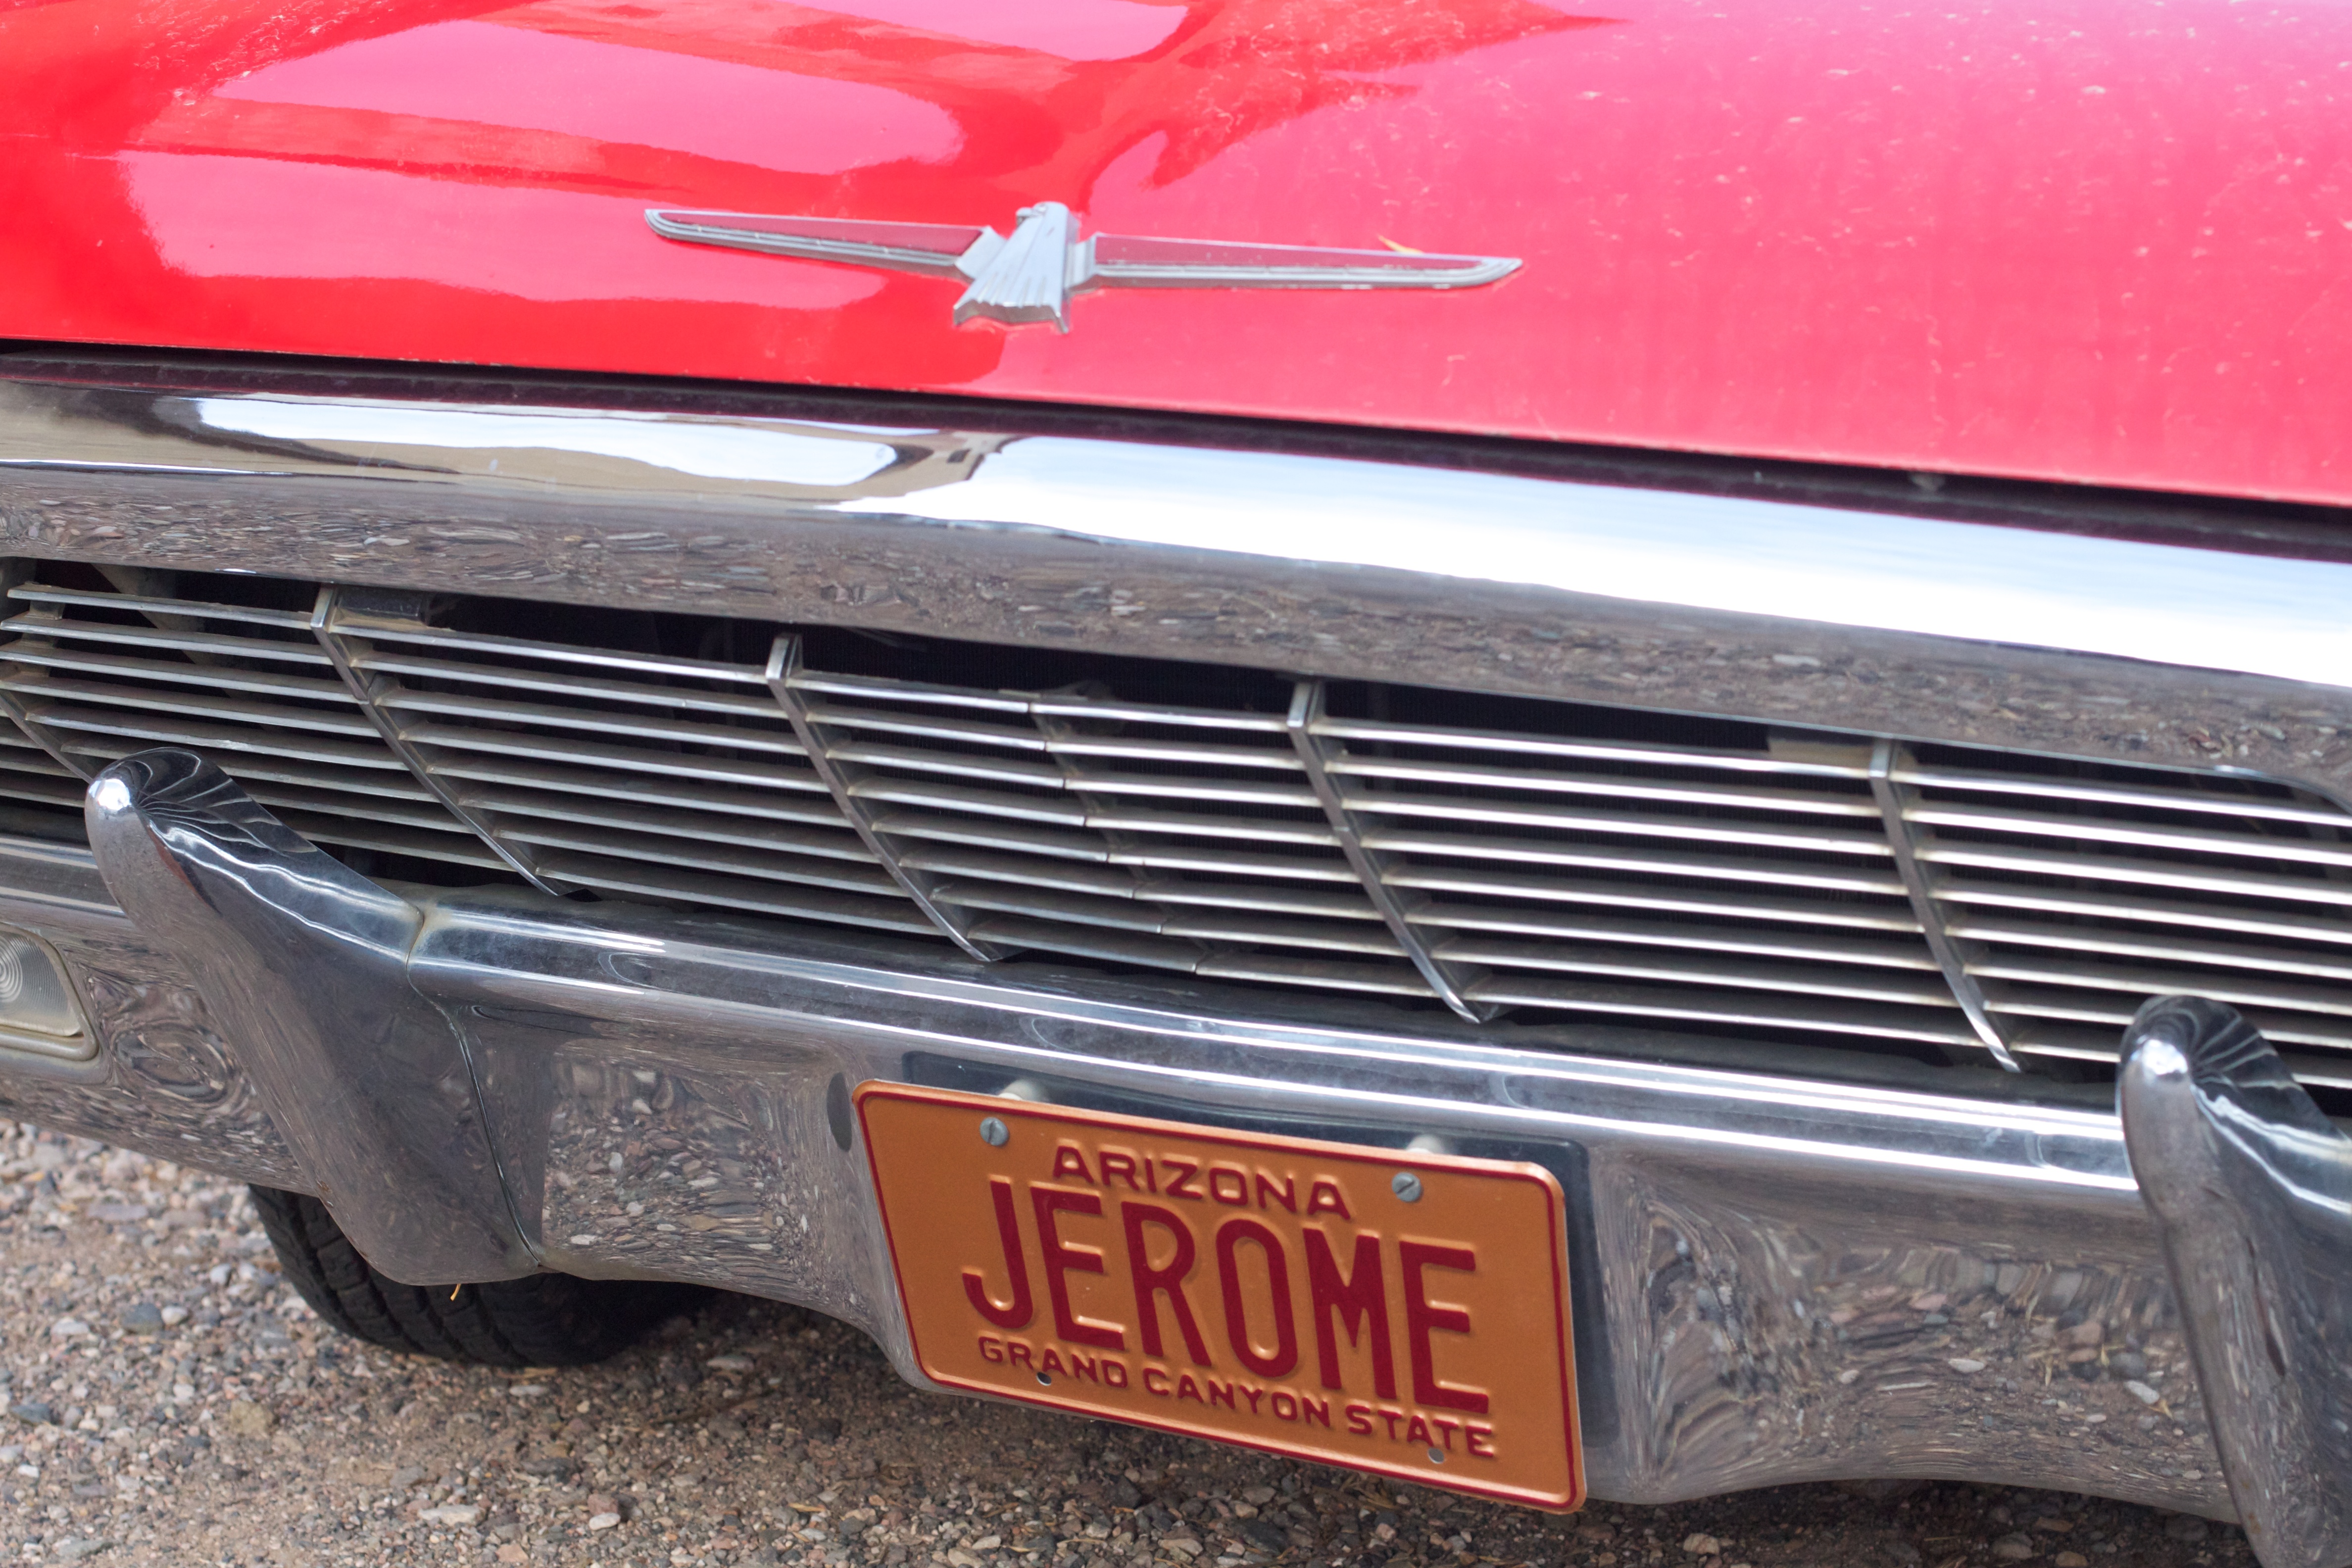
car, vehicle, motor vehicle, vintage car, bumper, muscle car, sedan, convertible, jerome, land vehicle, automobile make, automotive exterior, luxury vehicle, performance car, vehicle registration plate, family car, executive car